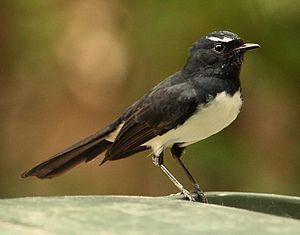
Le Miro à capuchon est une petite espèce de passereaux de la famille des Petroicidae originaire d'Australie. Comme beaucoup de Petroicidae, il présente un dimorphisme sexuel : le mâle portant un plumage noir et blanc tandis que la femelle est gris-brun.